Silicon Valley Computer Group Philippines

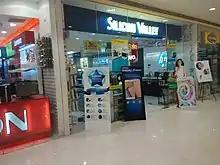
A Silicon Valley branch in KCC Mall De Zamboanga

Silicon Valley started a computer rental service on December 15, 1985. They were the first in the Philippines to sell computer supplies by pieces instead of selling it by sets. With their prospering business for eleven years, in 1996, the company moved its corporate office at San Francisco Del Monte, Quezon City, Philippines and started to expand branches, nationwide.